Barn House

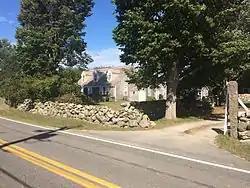

Barn House is the site of a summer artists' colony in Chilmark, Massachusetts, on the island of Martha's Vineyard. The property includes one of the oldest houses in Chilmark, a barn dating from the 1780s, and facilities constructed primarily during the 1920s by the Chilmark Associates to facilitate its use as a summer retreat. The property represents aspects of the island's development from its agrarian origins to a summer vacation destination.